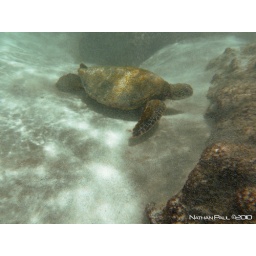
Harvey was hanging behind a rock wall in the breakers.